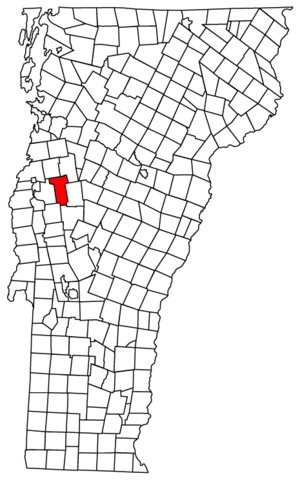
Bristol est une ville située dans le comté d'Addison, dans l'ouest de l'État américain du Vermont.